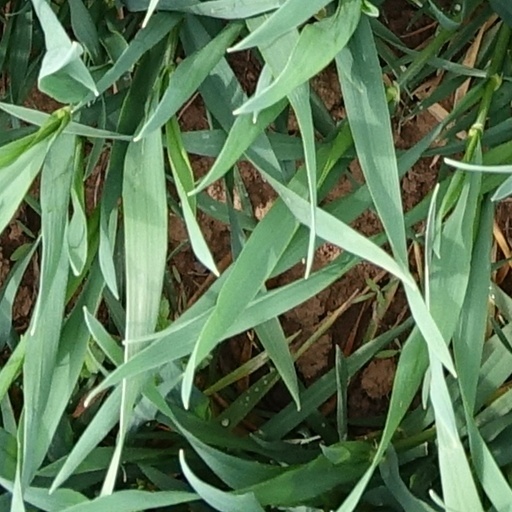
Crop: wheat